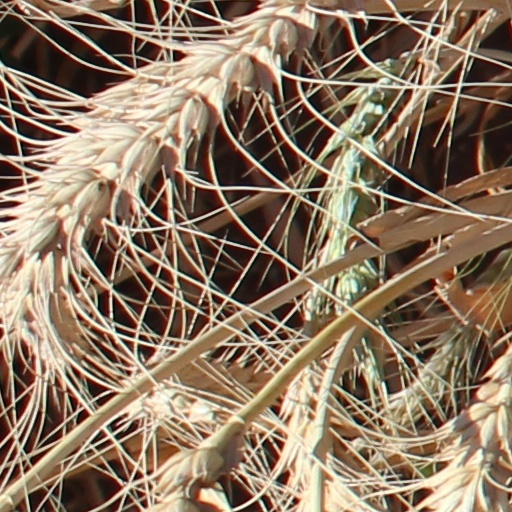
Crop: wheat